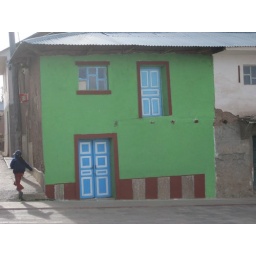
A cool building in the square with a local boy running by